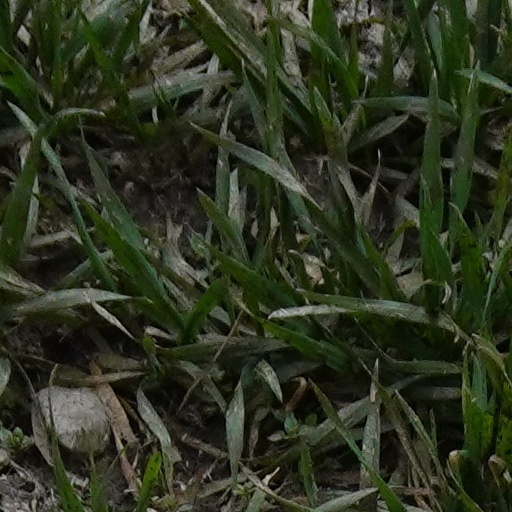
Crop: wheat